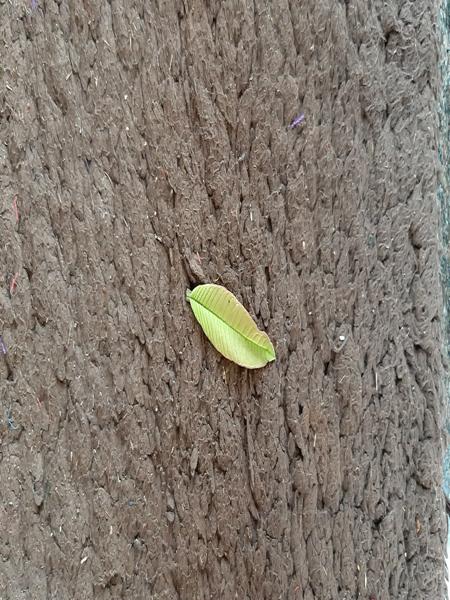
Plant: Guava